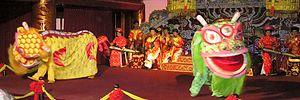
Spectacle traditionnel au Duyêt Thi Duong (Théâtre royal) - Citadelle de Huế - Vietnam
L'Ensemble de monuments de Huế désigne l'ensemble des monuments de cette ville inscrit au patrimoine mondial de l'UNESCO en 1993. Il comprend principalement la Citadelle, à l'intérieur de celle-ci, la Cité impériale et encore à l'intérieur de celle-ci, la Cité pourpre interdite et quelques autres bâtiments en ville ou dans sa proximité immédiate, en relation avec la Cité impériale.